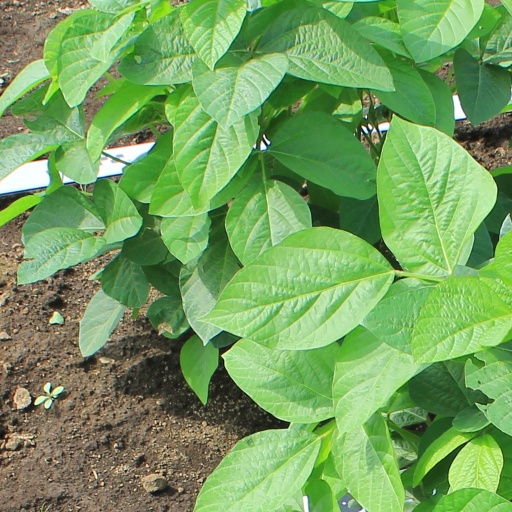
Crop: soybean